Marion's Triumph

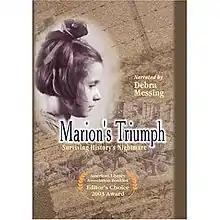
DVD cover

Marion's Triumph is a 2003 documentary film that tells the story of Marion Blumenthal Lazan, a child Holocaust survivor, who recounts her painful childhood memories in order to preserve history. The film combines rare historic footage, animated flashbacks, and family photographs to illustrate the horrors she experienced. It is narrated by Debra Messing.